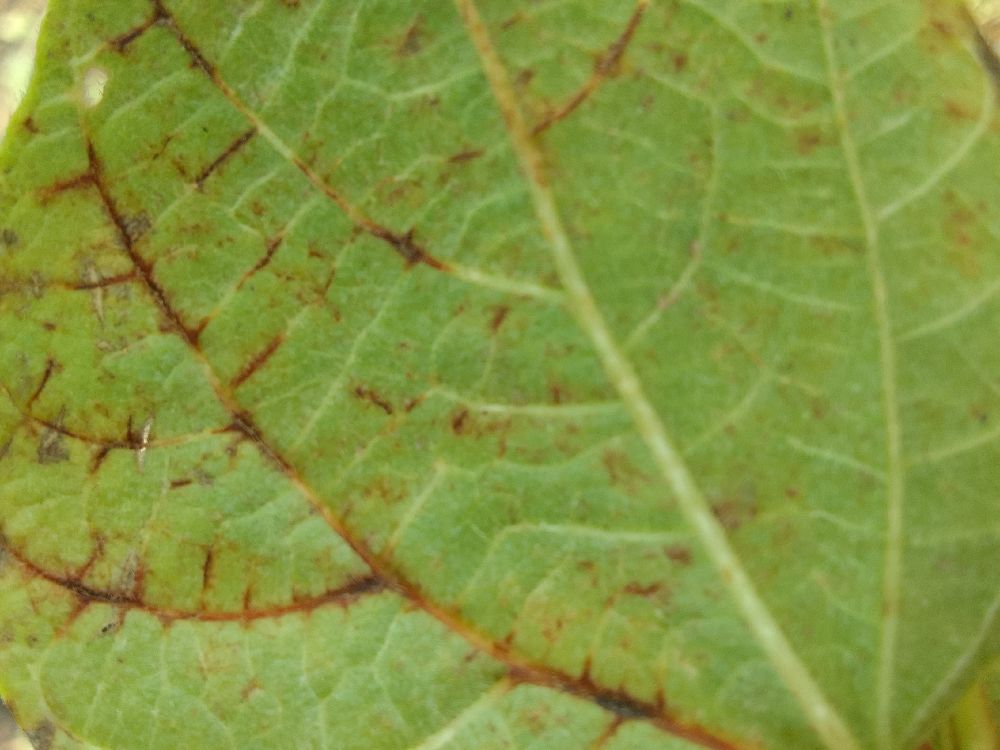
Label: anthracnose